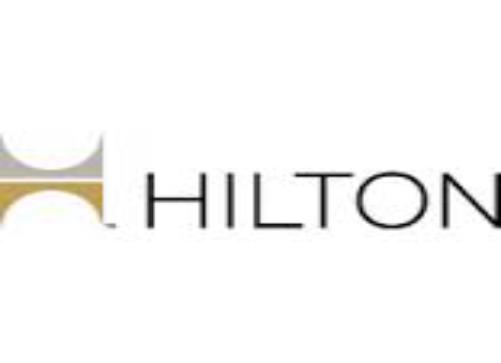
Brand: Hilton Worldwide-1
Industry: Others